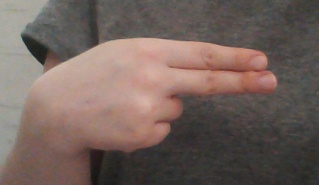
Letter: ain